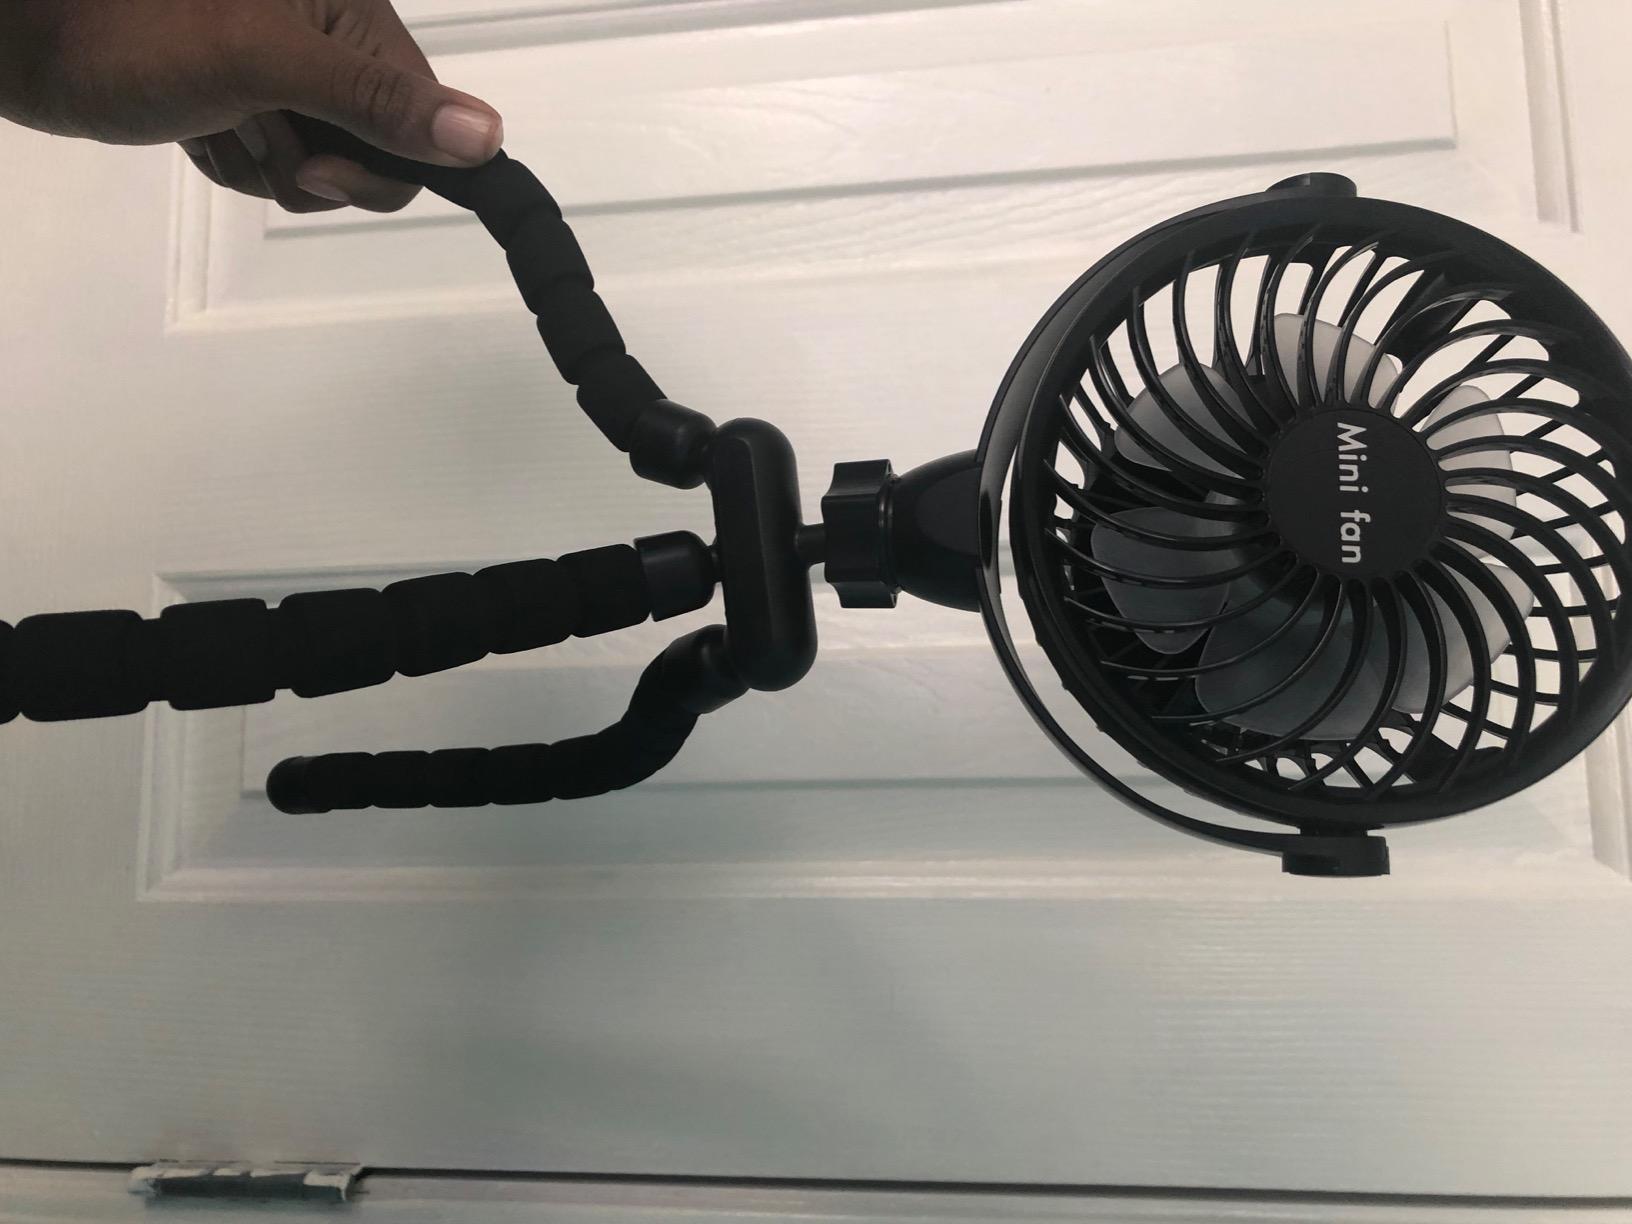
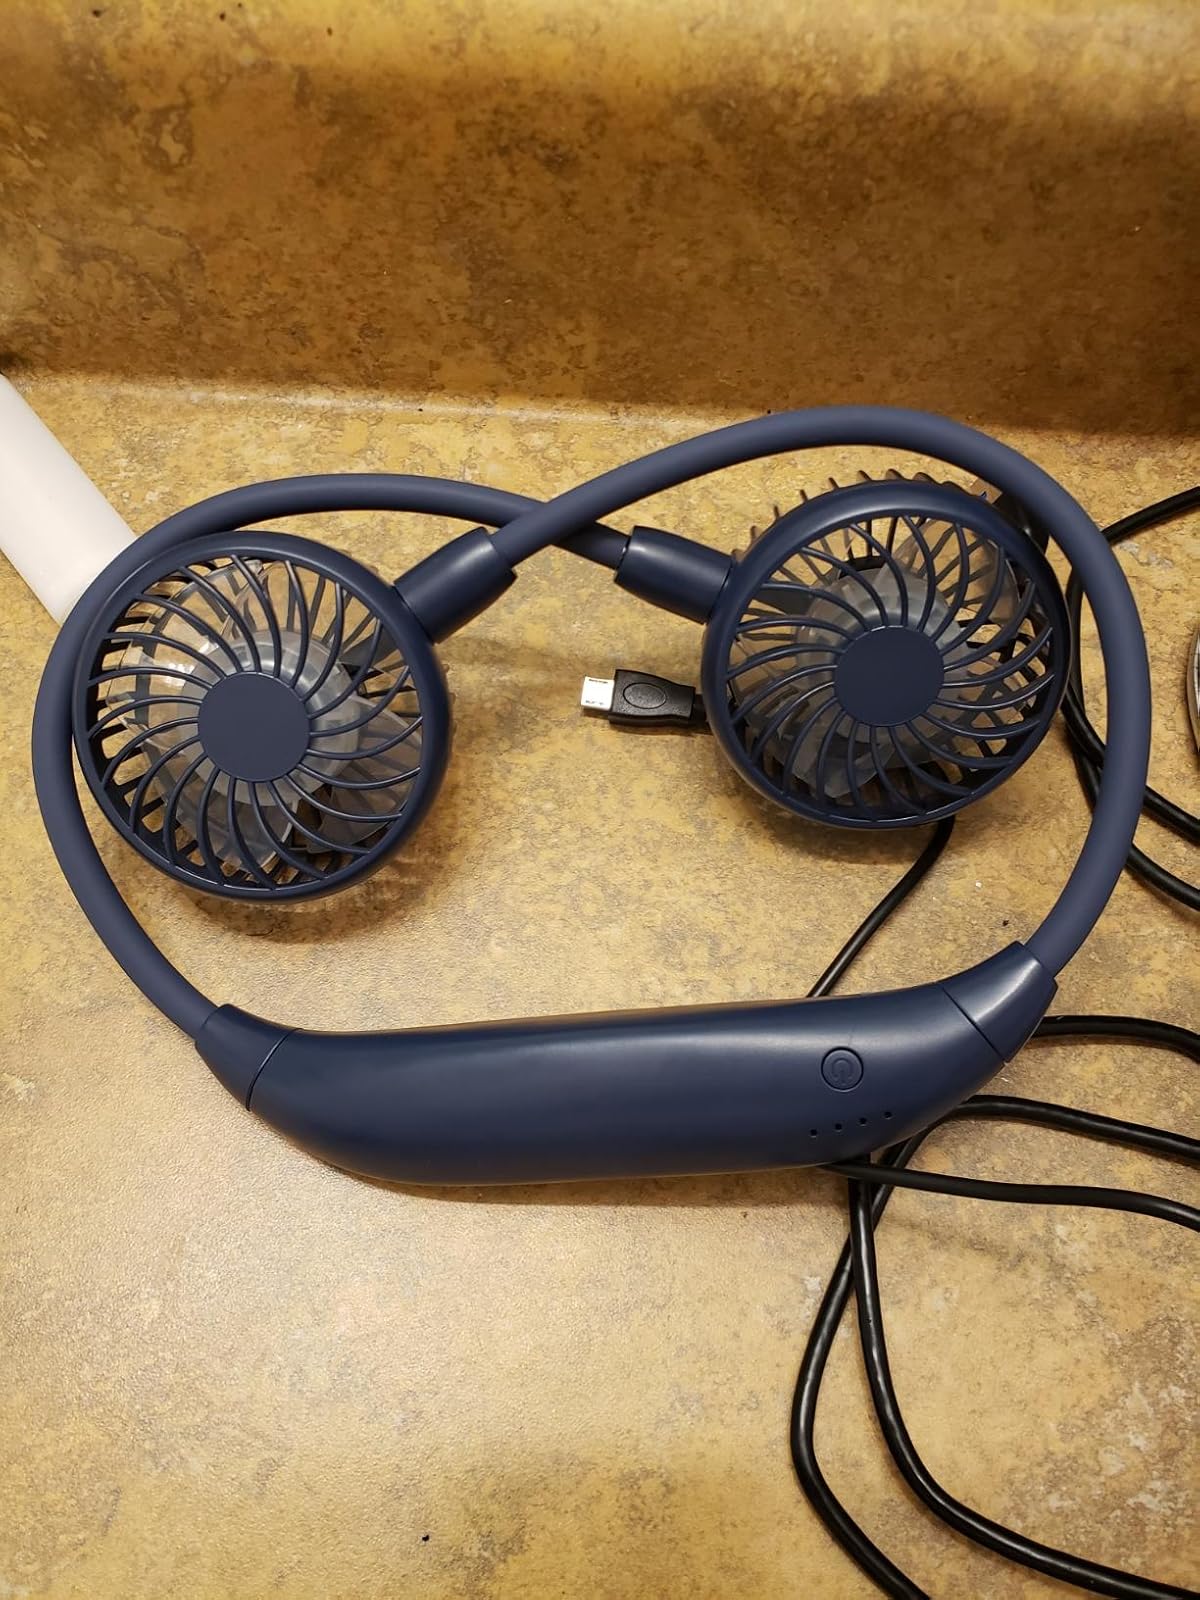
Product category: fan
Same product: no